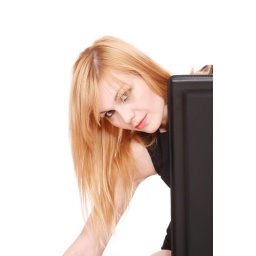
Fashion portrait of a beautiful female sitting on a chair over white background